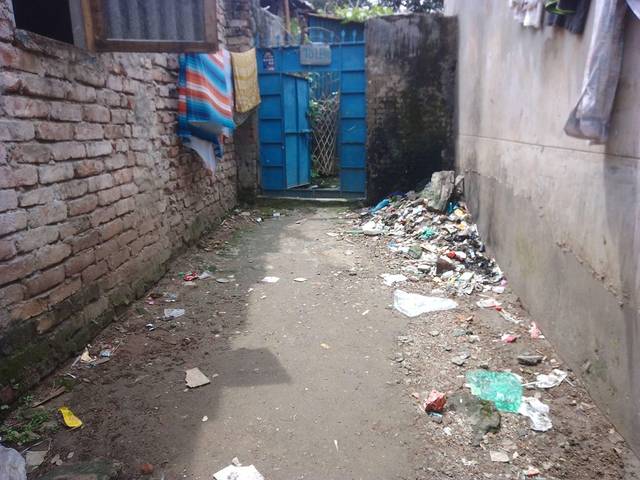
Region: Bangladesh
Coordinates: 23.801, 90.358